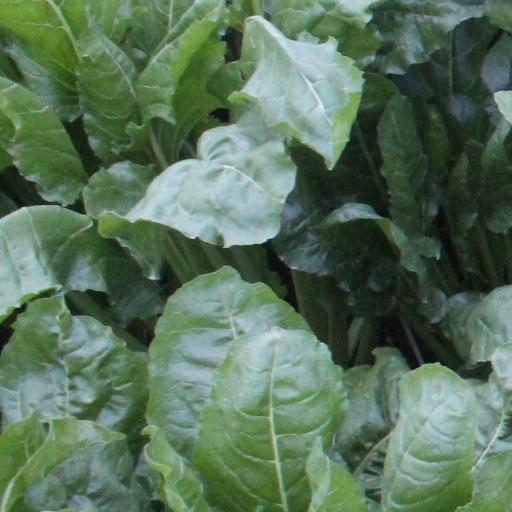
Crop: sugar beet